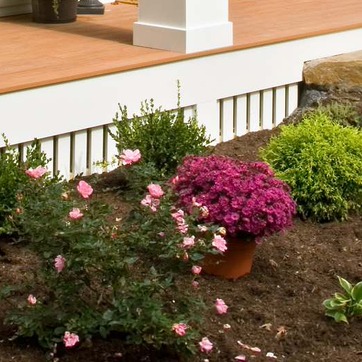
Material: foliage